Non-vegetarian food in India

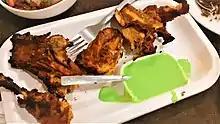
Tandoori Chicken dish at restaurant in Seoni, Madhya Pradesh, India

Education appears to decide the choice of vegetarian/non-vegetarian foods. Those who have studied up to five years eat the highest amount of eggs and meat; men (54% and 58%) and women (48% and 52%).